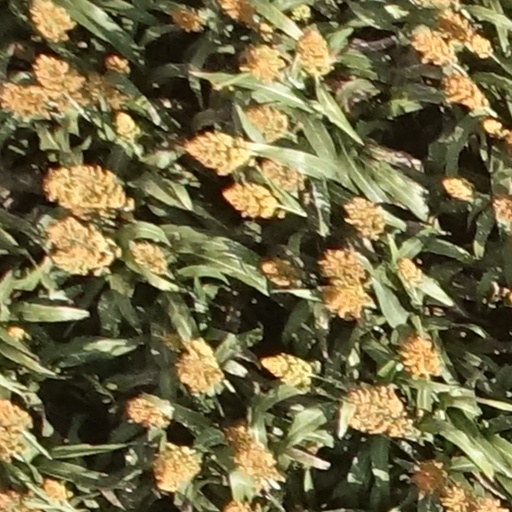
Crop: sorghum